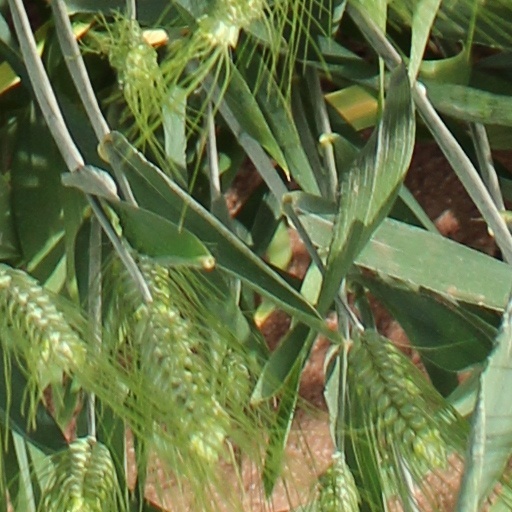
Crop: wheat